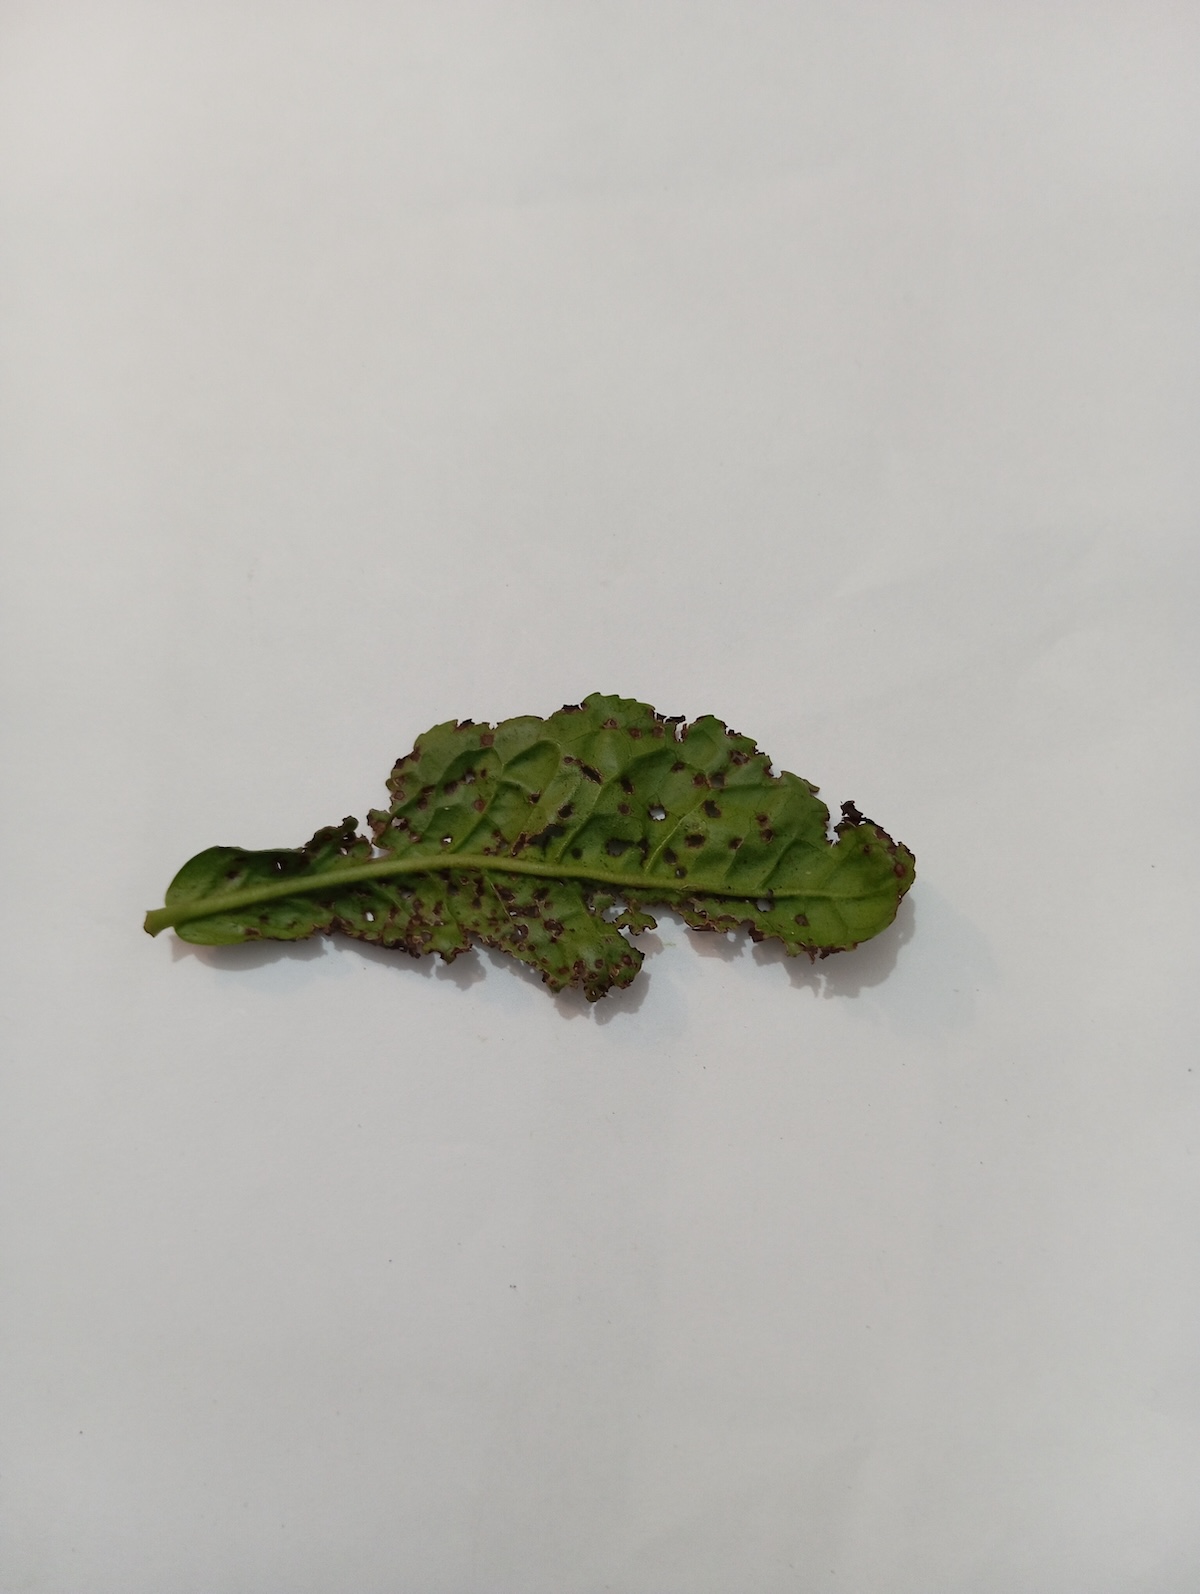
Label: Green mirid bug